HIV/AIDS in Tanzania

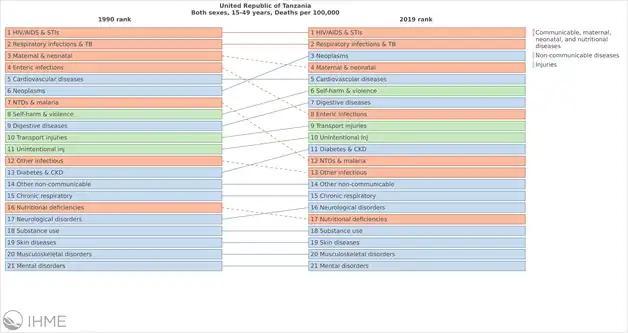
Rank of causes of death for age group 15-49

The survey tested 3,852 women and 3,393 men in this age group from every administrative region of Tanzania for HIV infection. The survey found that 2.7 percent of women were HIV positive, which was significantly higher than the 1.2 percentage rate for men. Njombe region had the highest rate of positive women, 8.6 percent (75 tested), while Kigoma region had the highest rate for men, 3.6 percent (153 tested). The rate for men was higher than for women in only six of Tanzania's 30 regions. The rate for both men and women was highest for people in the highest wealth quintile.